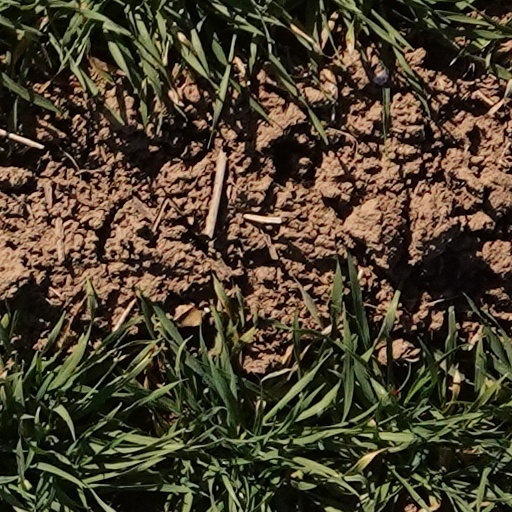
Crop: wheat